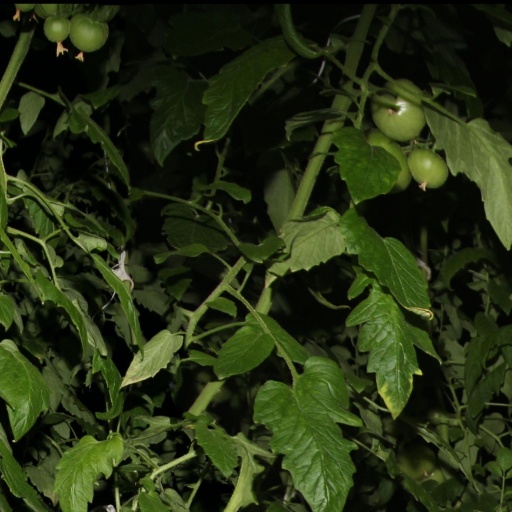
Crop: tomato